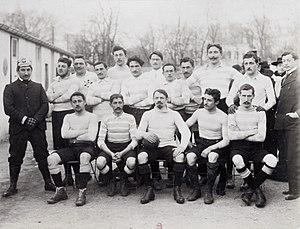
Le championnat de France de rugby à XV 1899-1900 est remporté par le Racing club de France qui a battu le SBUC en finale.
Le Racing Club de France, également connu sous le sigle RCF, est un club omnisports parisien fondé le 20 avril 1882 sous le nom de « Racing Club ». Il est fondateur et adhérent de la Fédération française des clubs omnisports.